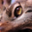
Label: cat